Alexandre Varille

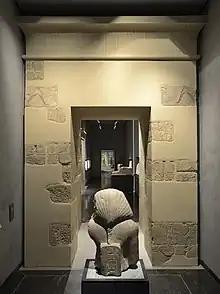
Gates to the temple of Medamud

In 1939, he excavated the gates of Ptolemy III and Ptolemy IV from the temple of Medamud, now in the Musée des beaux-arts de Lyon. He wrote his thesis in Egyptology on an important Egyptian functionary of the New Empire, "Inscriptions concernant l'architecte Amenophis, fils de Hapou" (published by Jean Vercouter. IFAO, 1968). In 1944, he was made taken on as an expert by the Service des Antiquités Orientales.